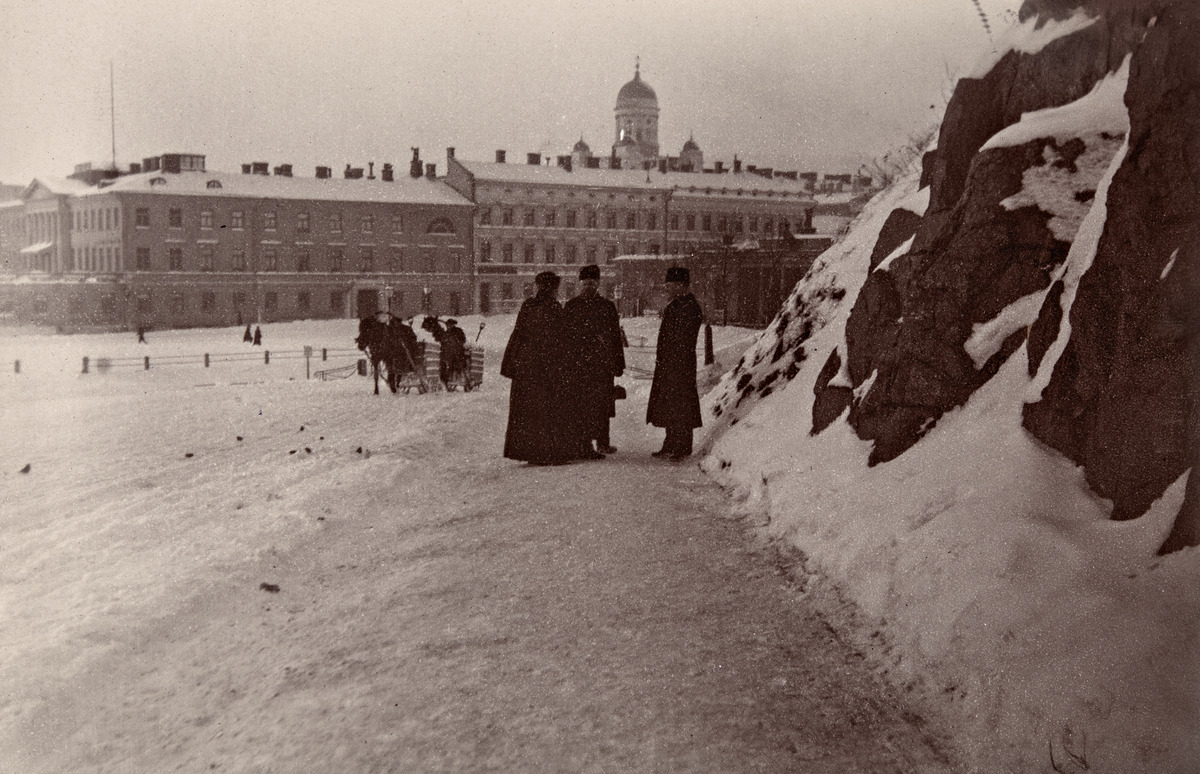
Lydia ja August Florin sekä nimeämätön mies Kanavakadulla Katajanokalla
sisällön kuvaus: Lydia ja August Florin sekä nimeämätön mies Kanavakadulla Katajanokalla. Heistä vasemmalla kaksi hevosten vetämää rekeä lumikuormassa. Taustalla Päävartiontori ja päävartio sekä Mariankatu 2 eli Keisarillinen palatsi, myöhempi Presidentinlinna

että

Mariankatu 4. Takana vielä Nikolainkirkko eli Suurkirkko eli Helsingin tuomiokirkko. mustavalkoinen
Ajankohta: kuvausaika 1900 n.
Paikka: Suomi, Uusimaa, Helsinki, Katajanokka Helsinki, Kauppatori
Aiheet: torit, kivirakennukset, talvi, hevoset, reet, hevosajoneuvot